Demographics of Europe

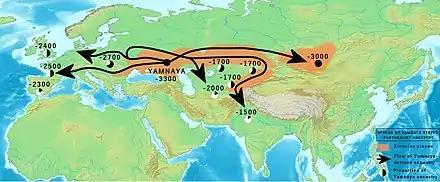
Bronze Age spread of Yamnaya Steppe pastoralist ancestry. The Yamnaya culture is identified with the late Proto-Indo-Europeans.

"Homo sapiens" appeared in Europe roughly 40,000 years ago, with the settlement of the Cro-Magnons, followed by European hunter-gatherers and Early European Farmers (EEF). Over the prehistoric period there was continuous settlement in Europe, notably by the immediate descendants of the Proto-Indo-Europeans who migrated west after the advent of the Neolithic Revolution.